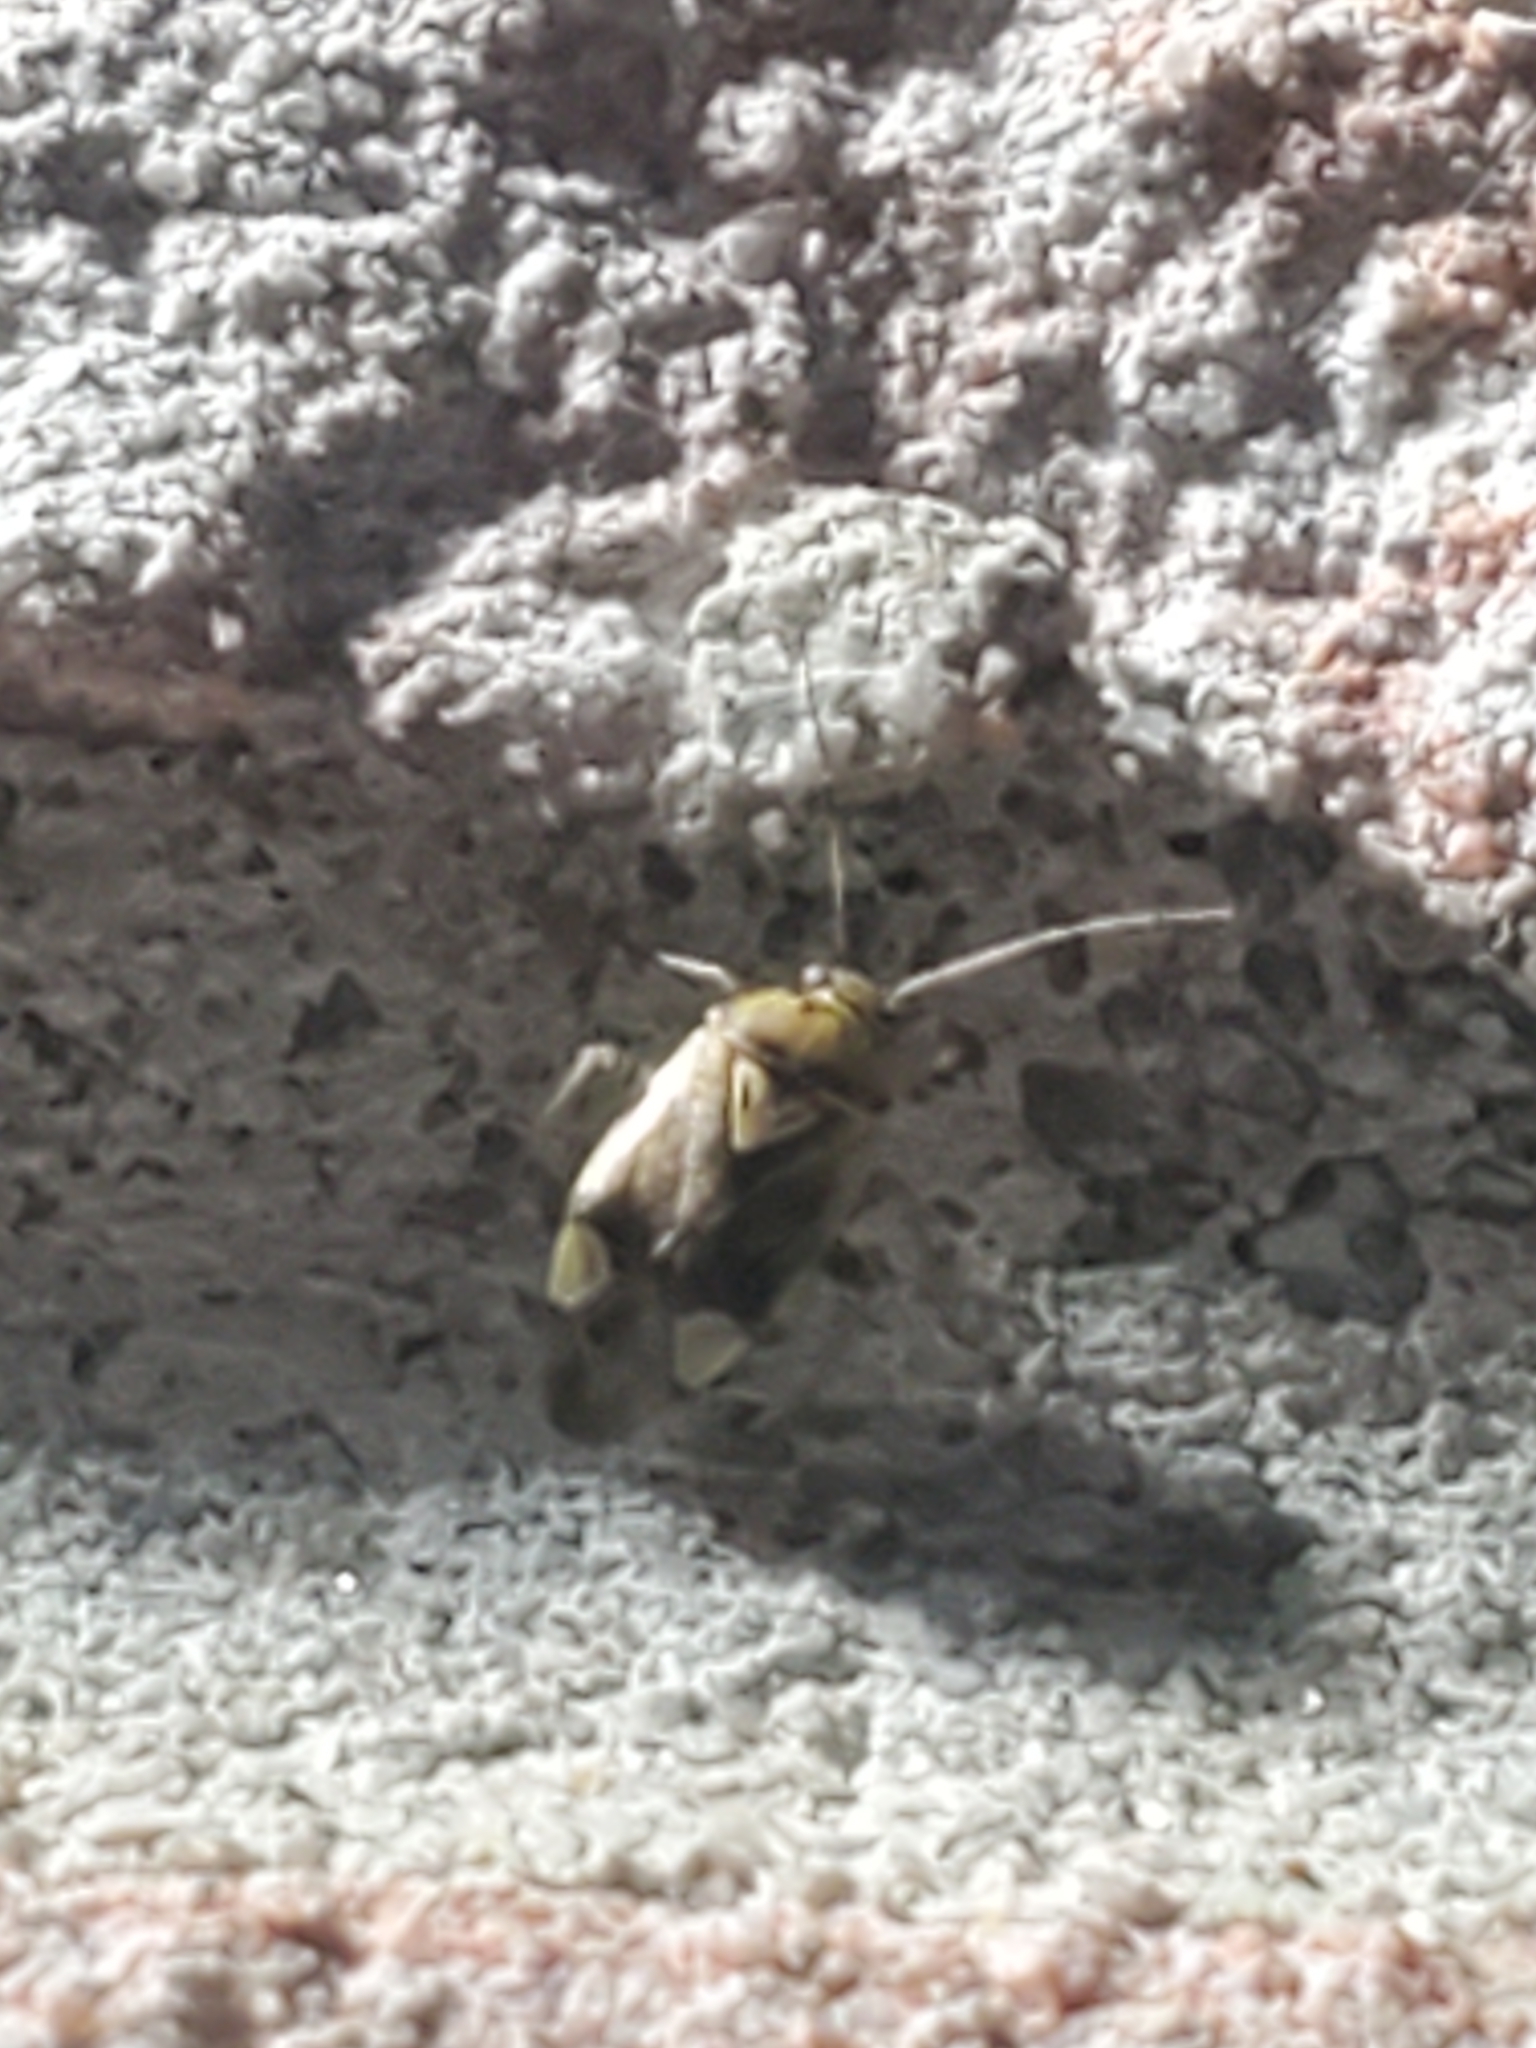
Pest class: lygus_bug